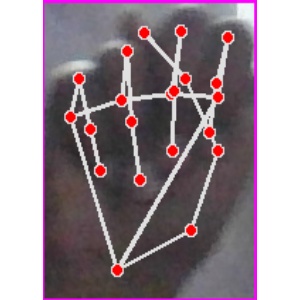
अक्षर: न